Saint-Albain

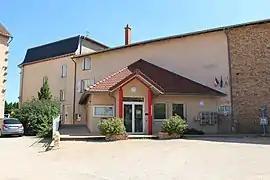
The town hall in Saint-Albain

Saint-Albain is a commune in the Saône-et-Loire department in the region of Bourgogne-Franche-Comté in eastern France.